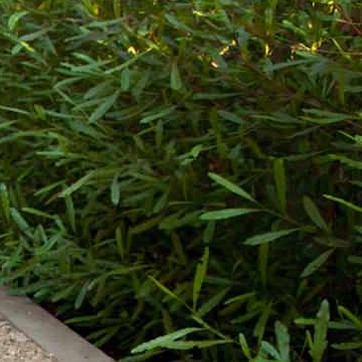
Material: foliage